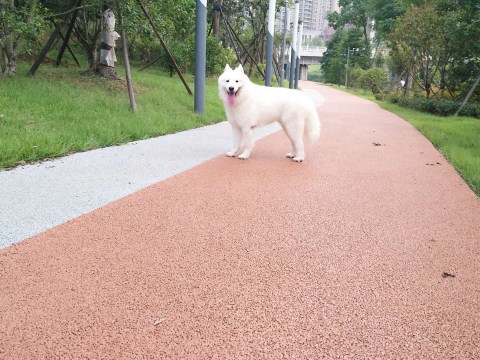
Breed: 2192-n000088-Samoyed